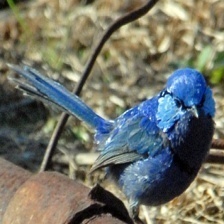
Species: SPLENDID WREN
Scientific name: MALURUS SPLENDENS